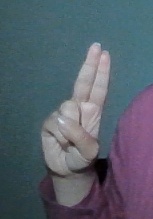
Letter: taa